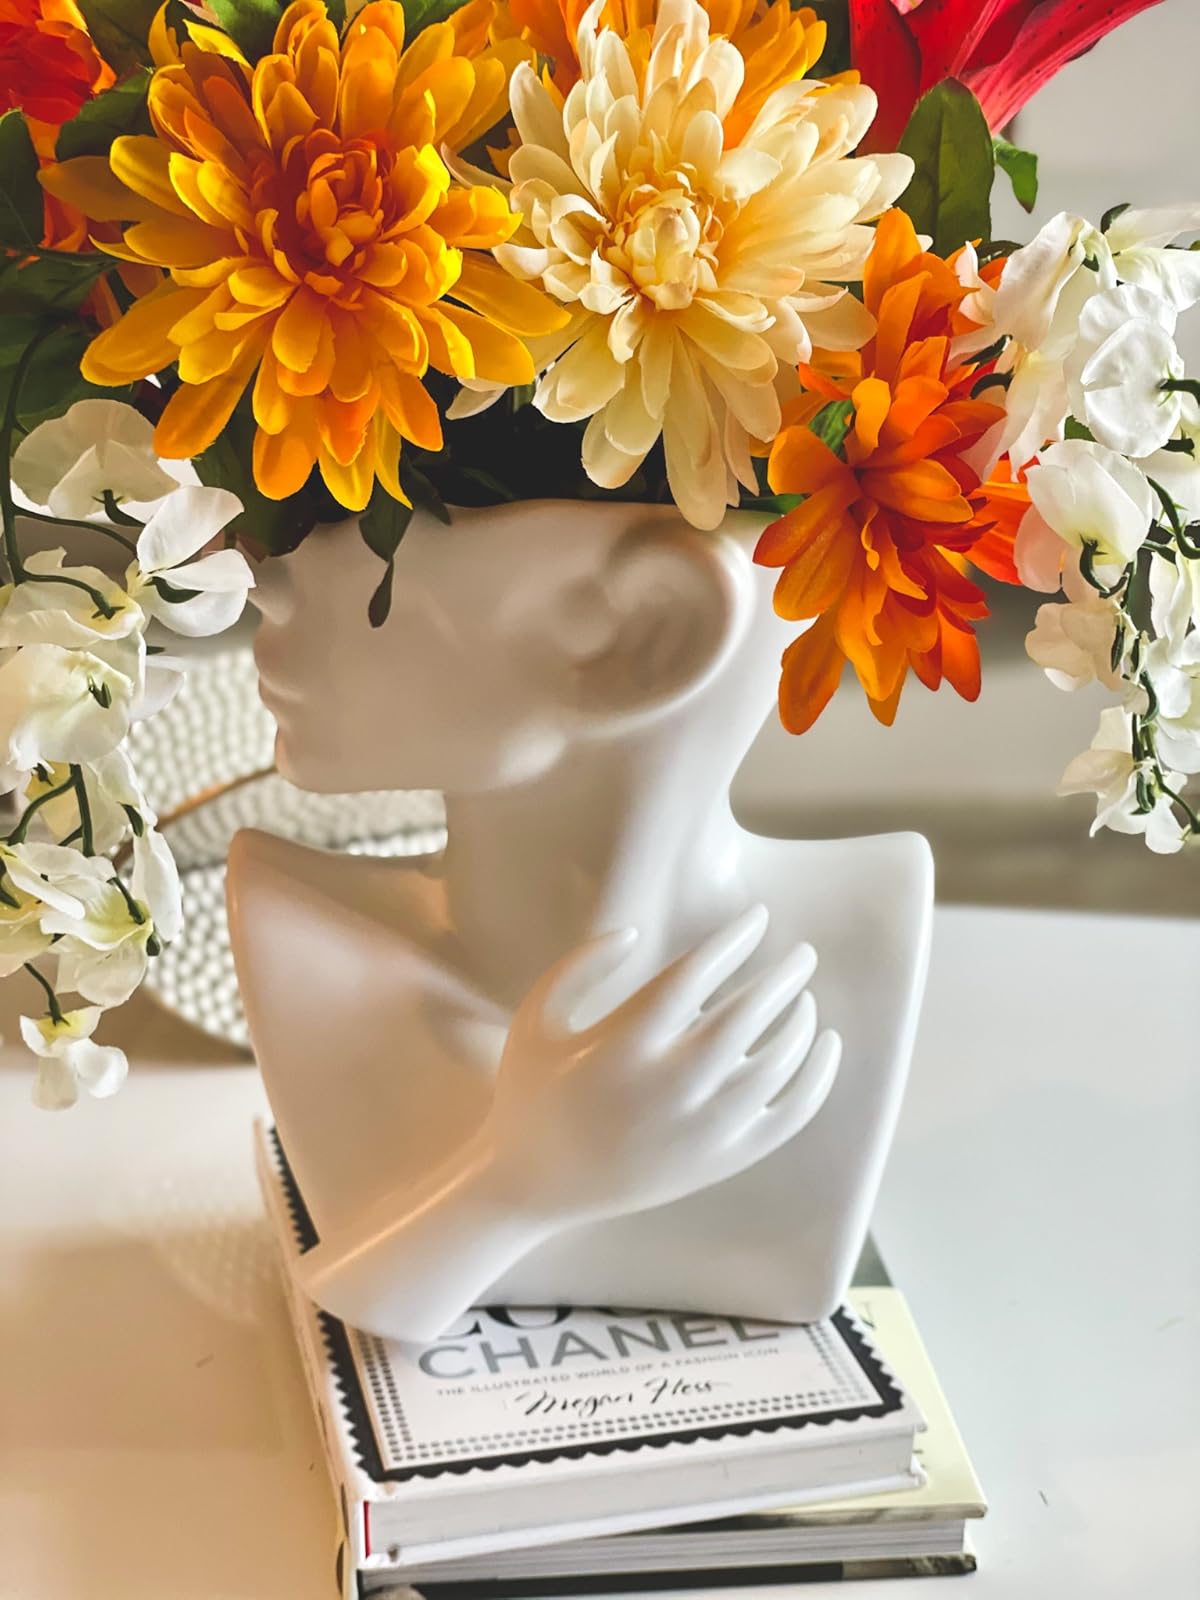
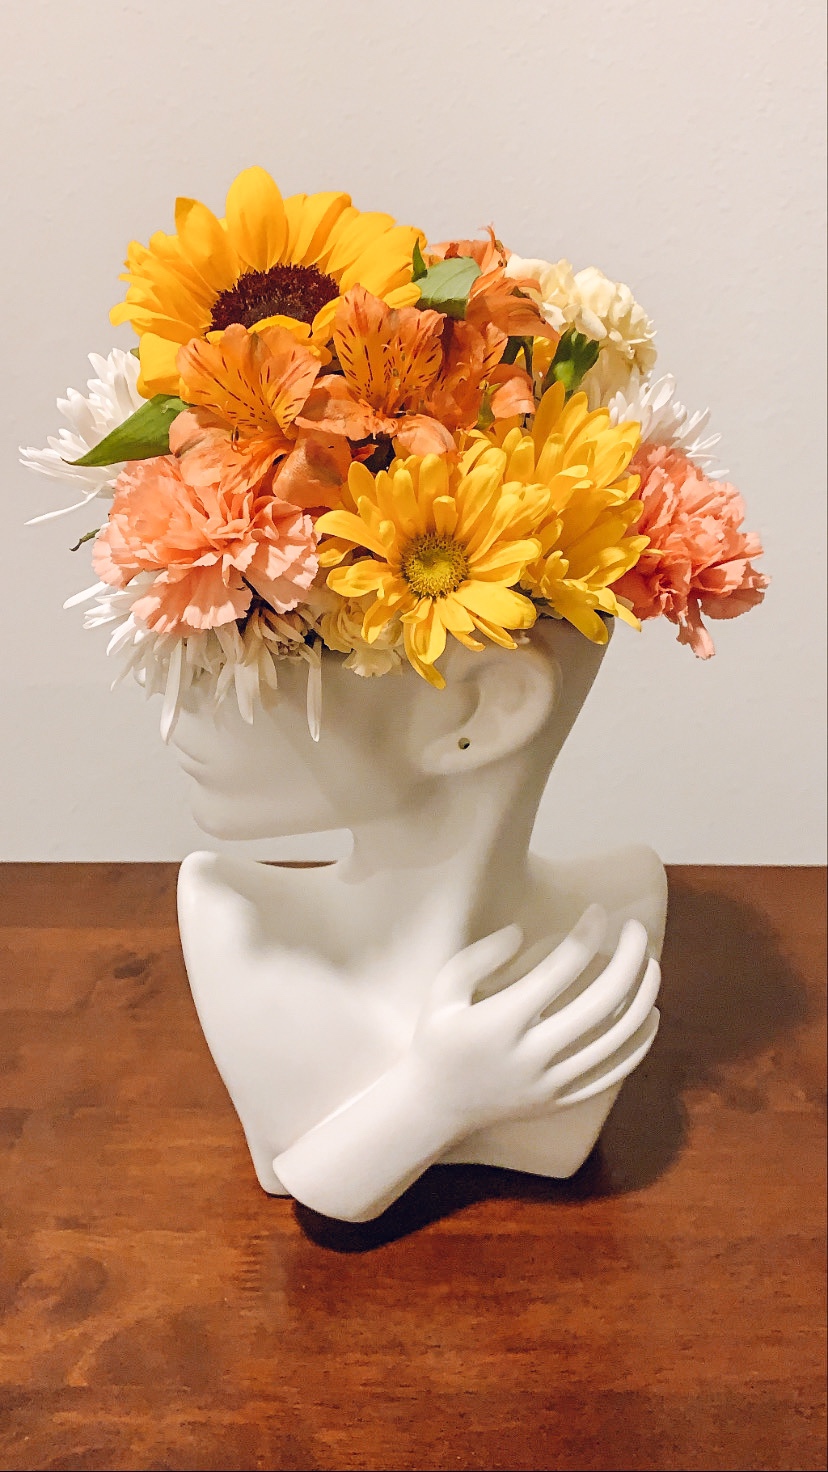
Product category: vase
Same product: yes